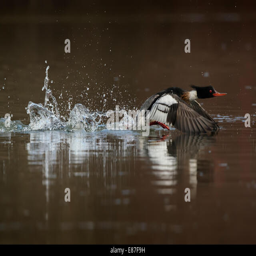
person flying just above the water making a splash